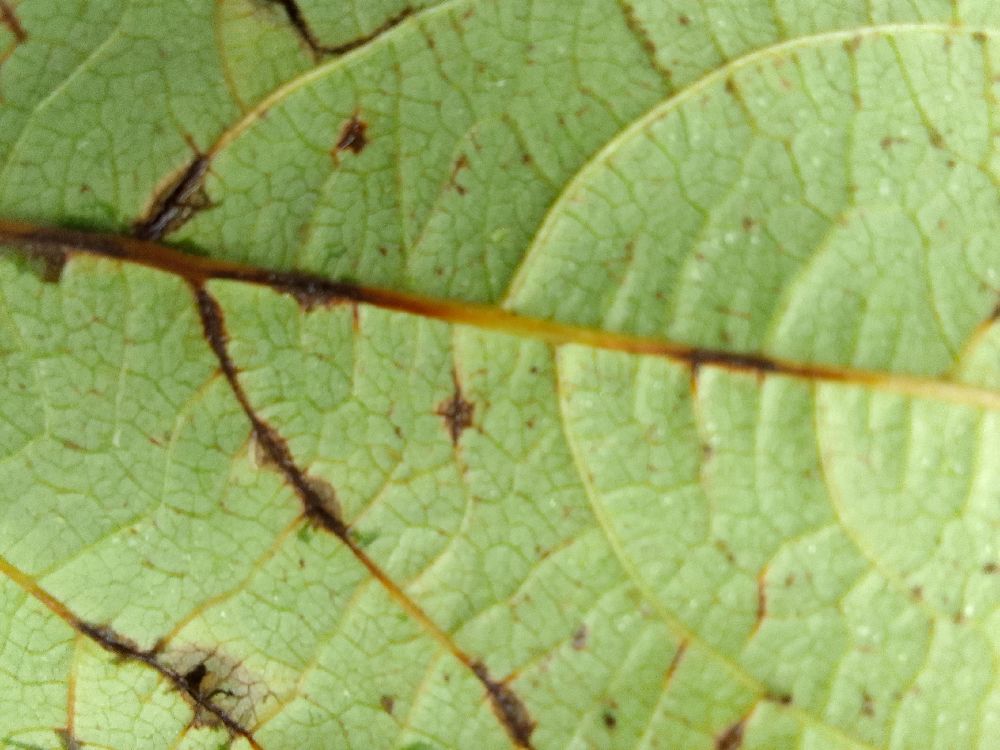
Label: anthracnose